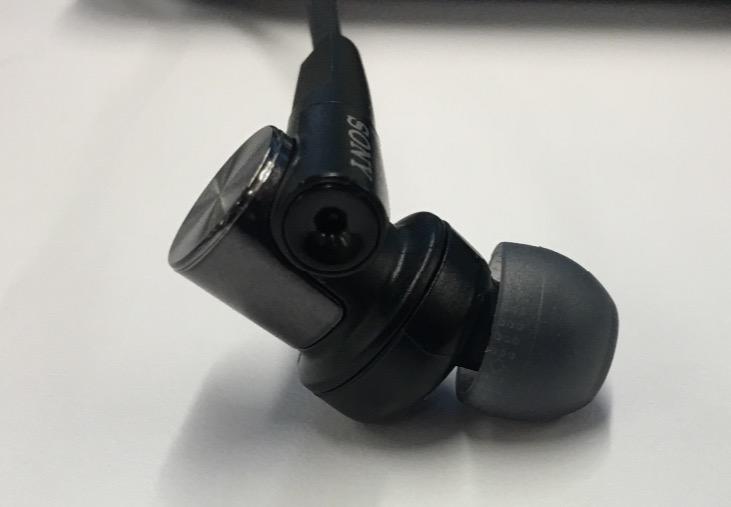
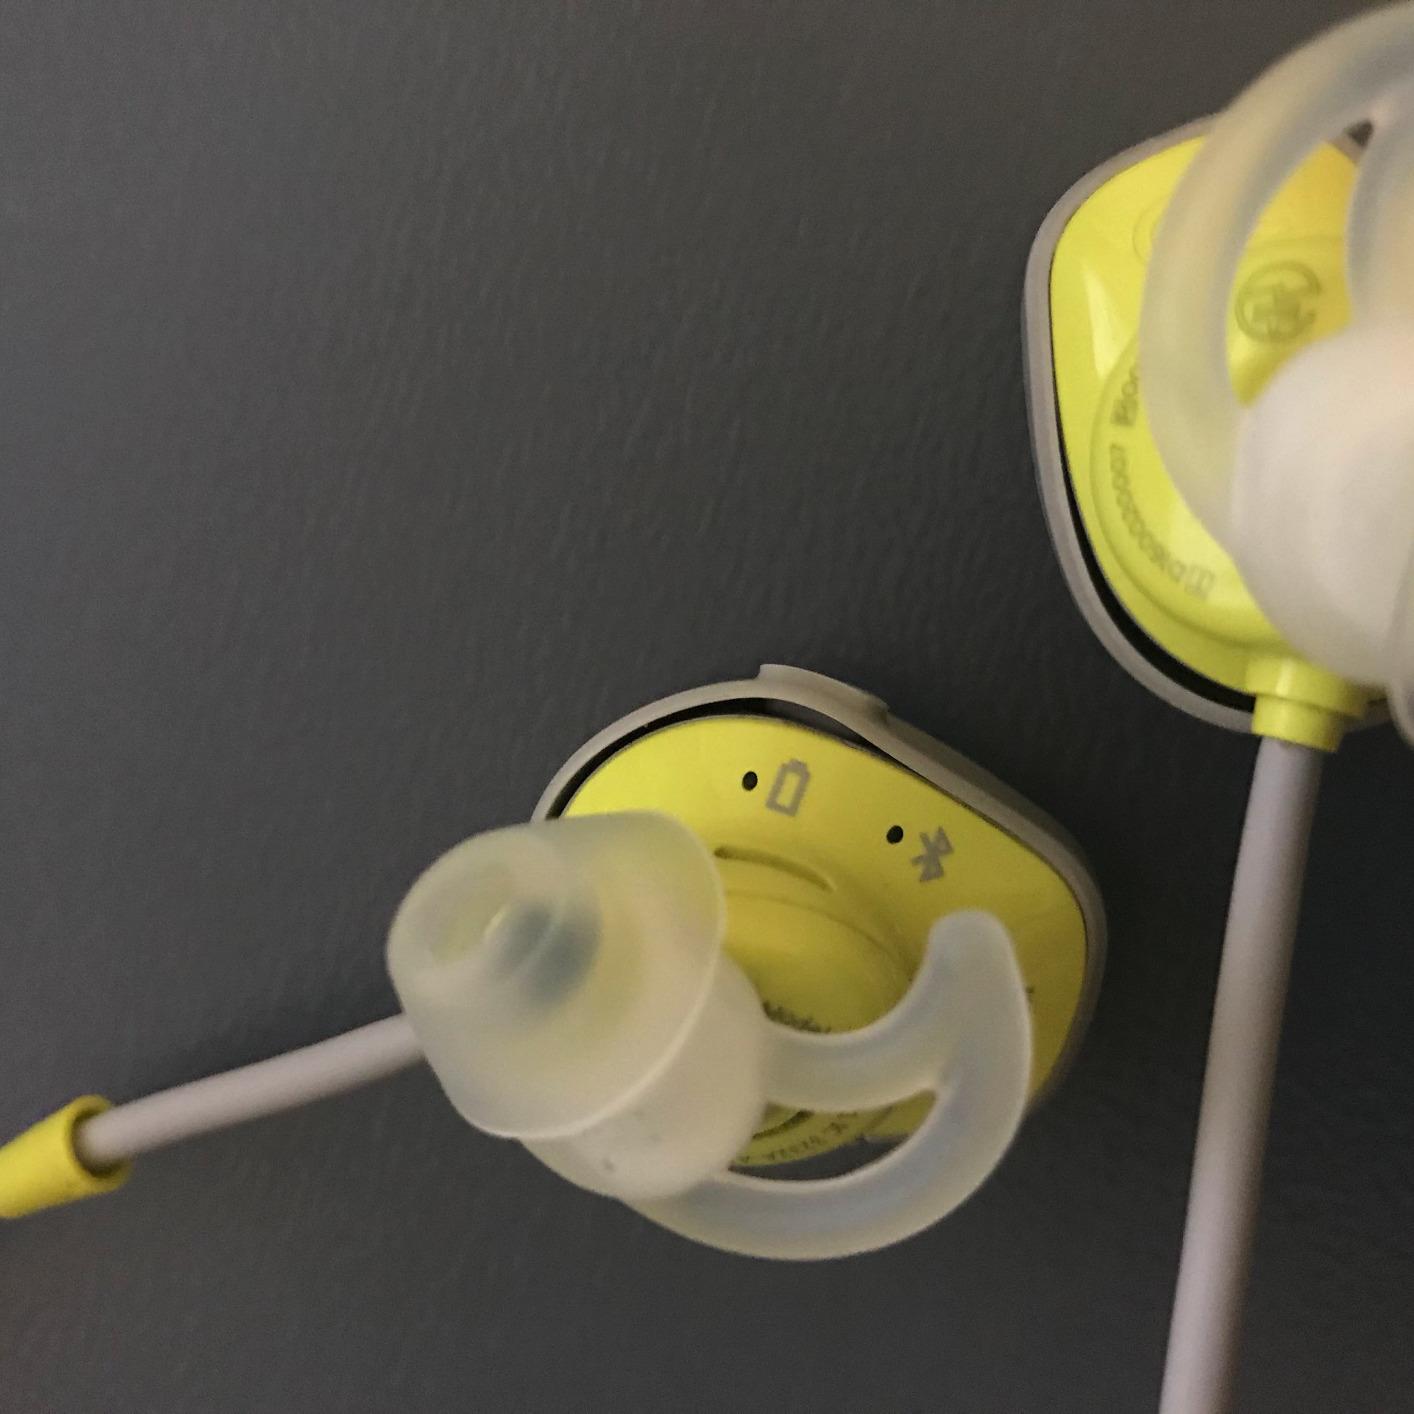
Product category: headphones
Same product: no